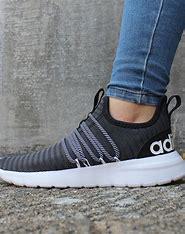
Brand: Adidas
Model: Lite Racer